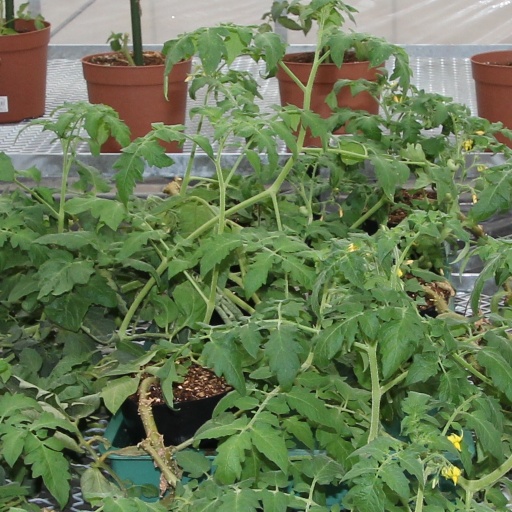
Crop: tomato